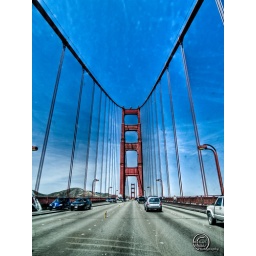
shot in a car with a very very very dirty windshield:-) so sorry for all those spots..lol